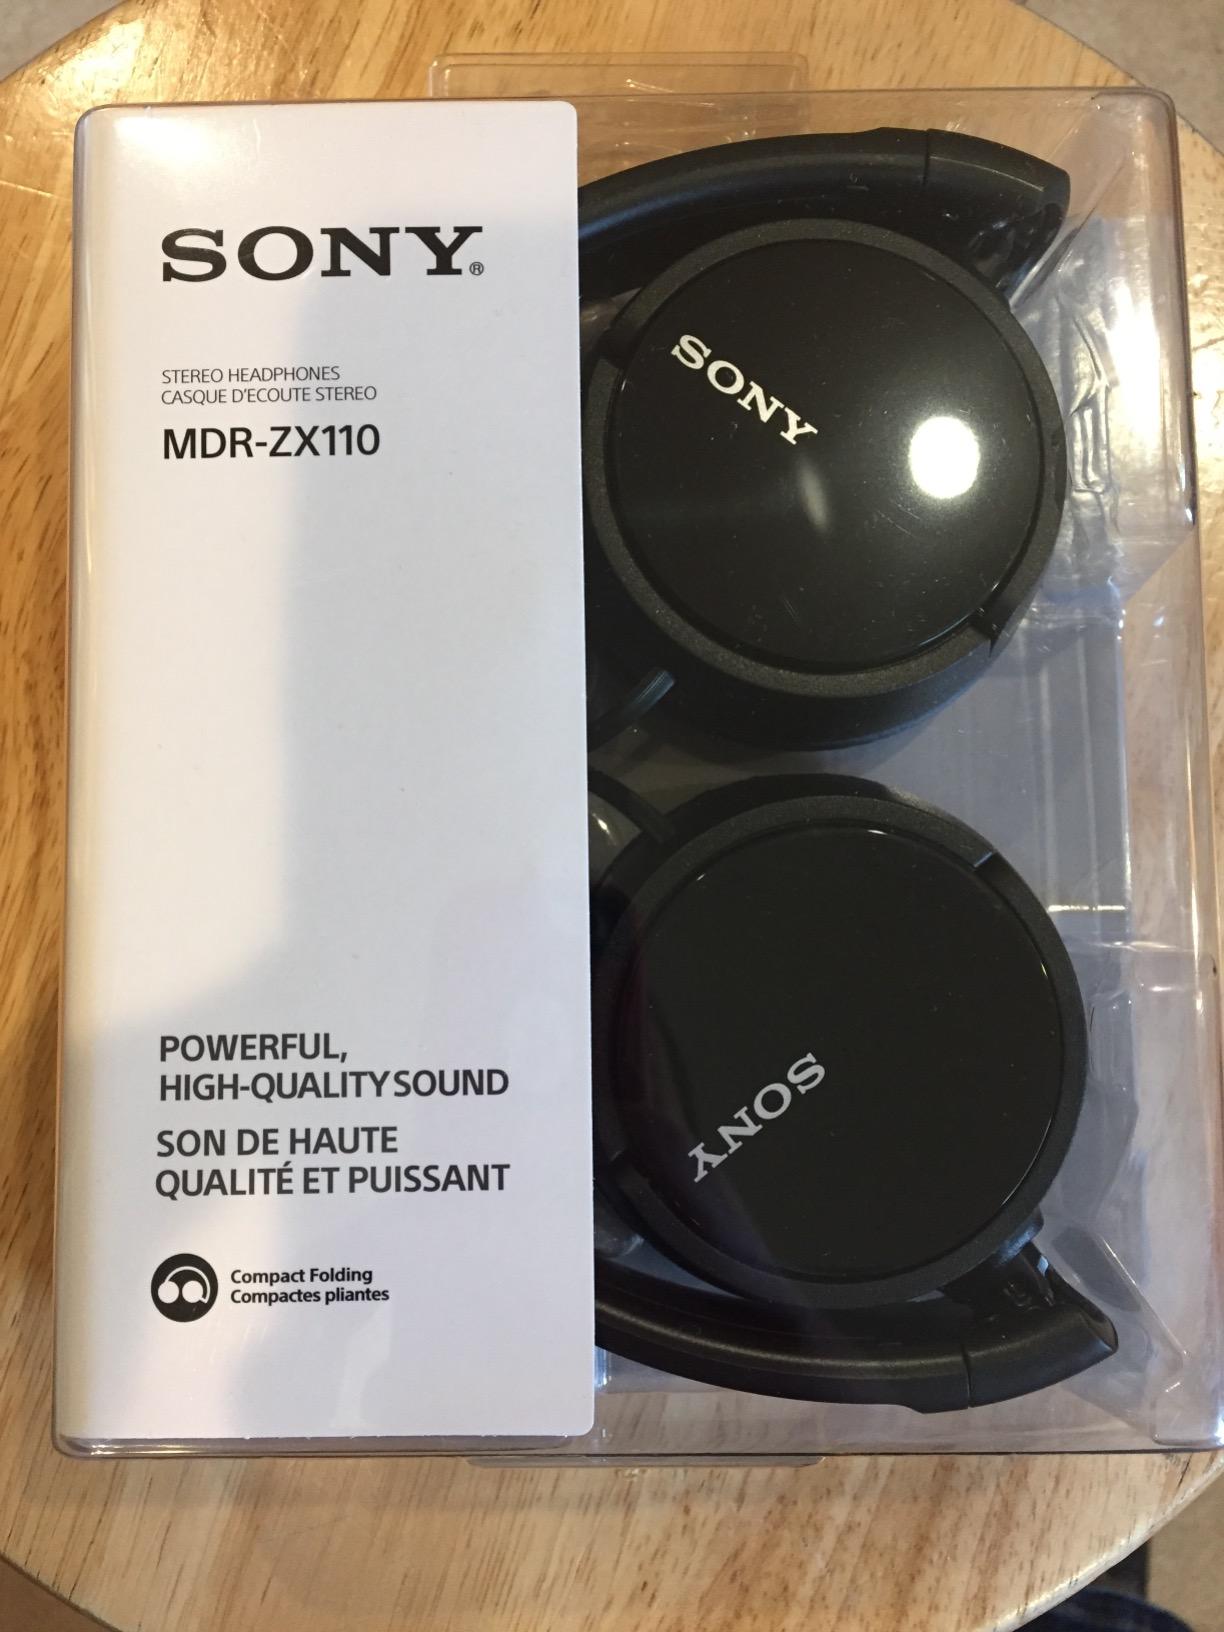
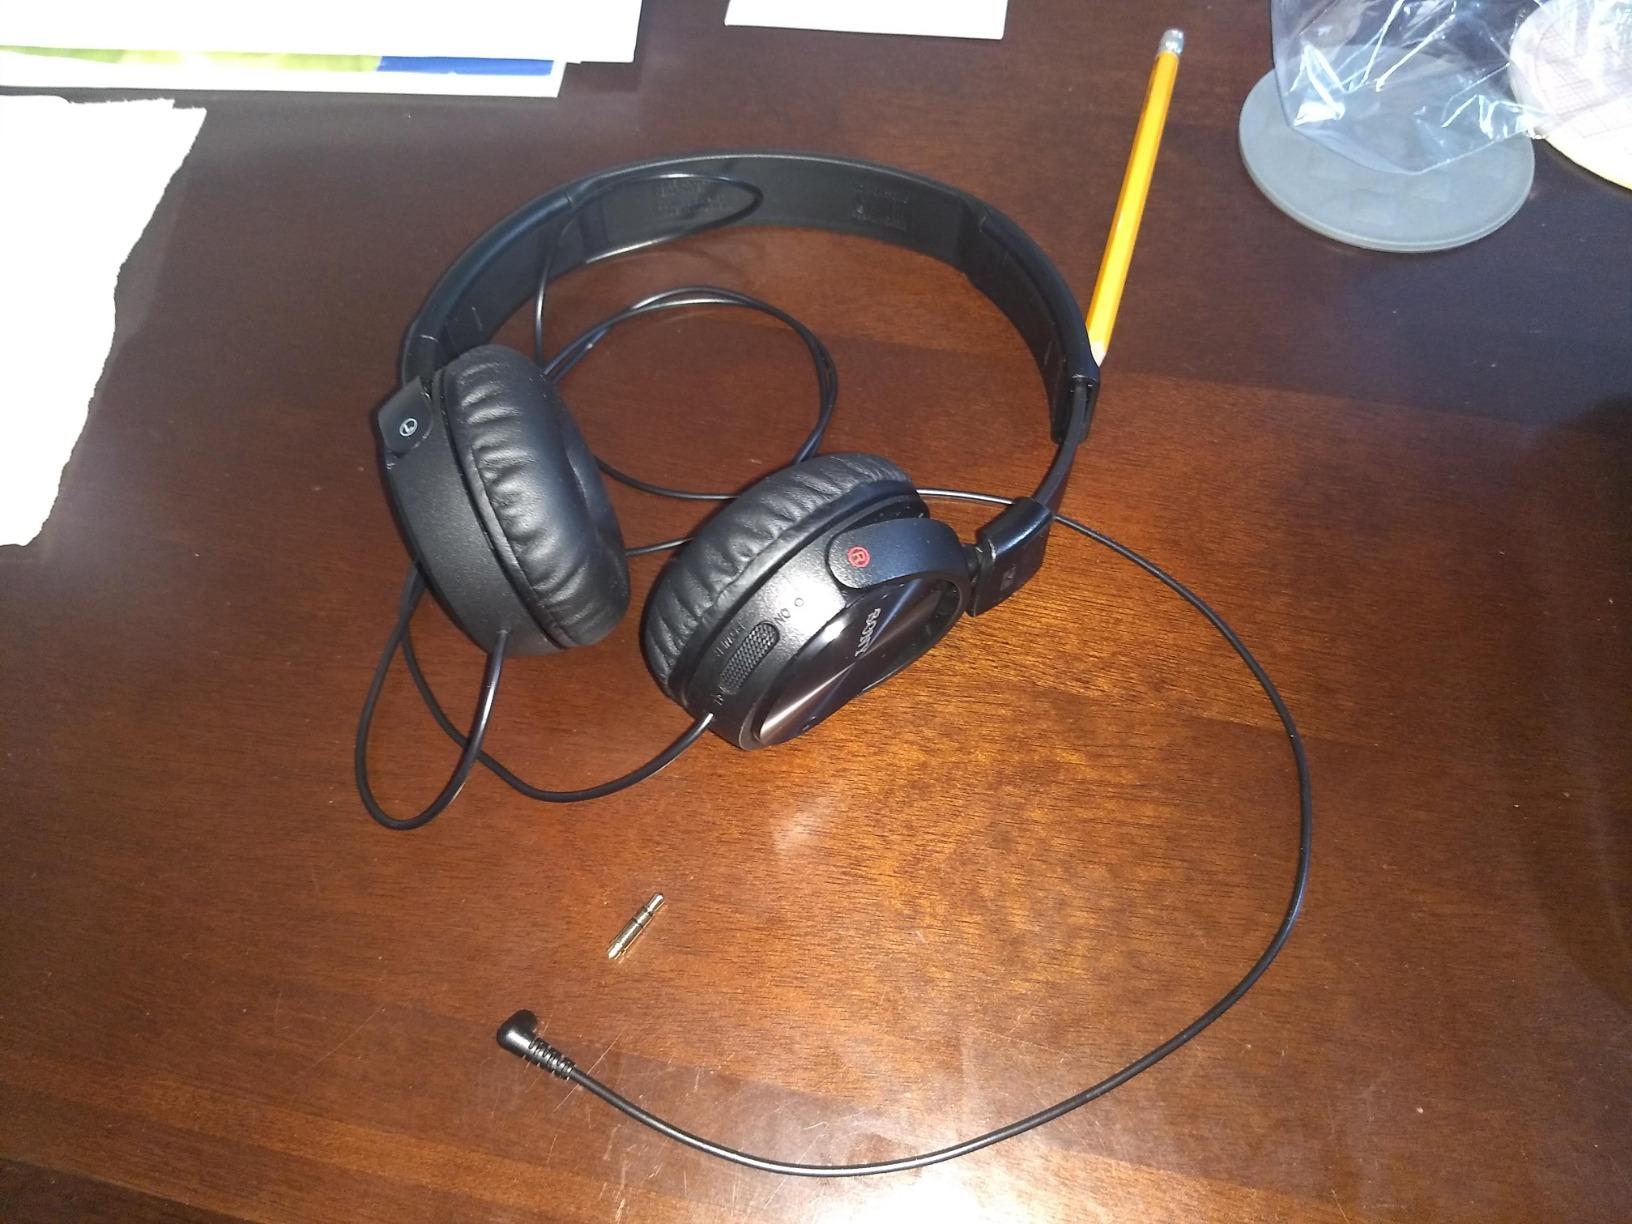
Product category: headphones
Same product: yes